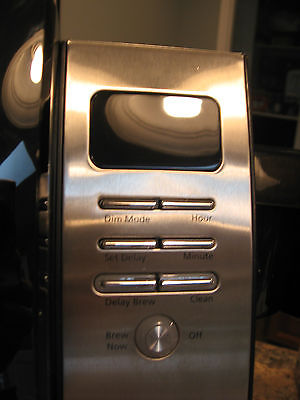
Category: coffee maker